Guy Spier

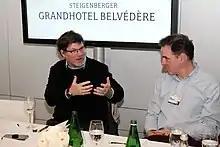
Guy Spier speaking with Niall Ferguson during the World Economic Forum

In 1997, Spier spoke out in "The Independent" against the increasing intrusion of paparazzi in British public life, writing ""...if such a regime had been in place before last weekend, every tabloid which published photographs of Princess Diana and Dodi on their summer holidays would have been required to pay the resulting profits to them. I do not think that it would take too fine a legal mind to distinguish between public events, such as speeches and hospital visits, and private events, such as a ski trip with one's children or a ride in a car with a friend.""